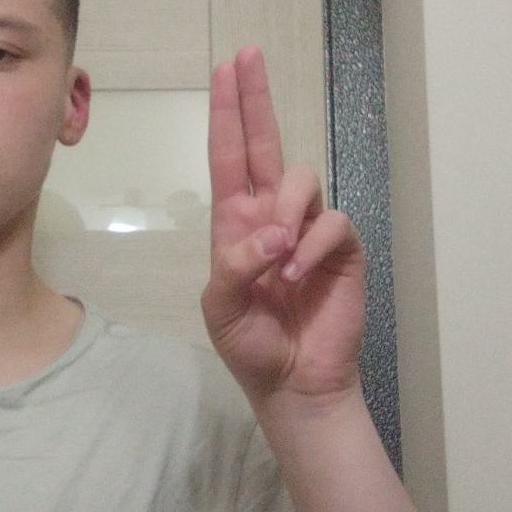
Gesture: two_up